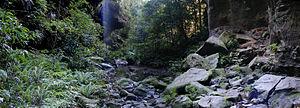
Les montagnes Bleues en Nouvelle-Galles du Sud, Australie, à environ 100 kilomètres à l'ouest de Sydney, sont une chaîne de montagnes de grès qui atteignent 1 112 mètres d'altitude à leur point culminant, One Tree Hill, et forment une partie de la Cordillère australienne qui longe approximativement l'est et le sud-est de la côte australienne sur environ 3 000 kilomètres. Le nom de « montagnes Bleues » se réfère également à la Ville de Blue Mountains, un gouvernement local dans la chaîne ; ou encore au parc national des Blue Mountains. Les montagnes Bleues sont creusées de profondes gorges, jusque 1 000 mètres. Elles occupent une superficie de 1 436 km².